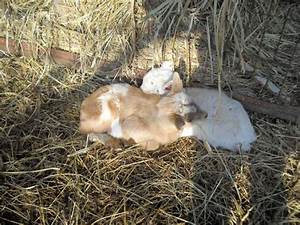
Label: sheep